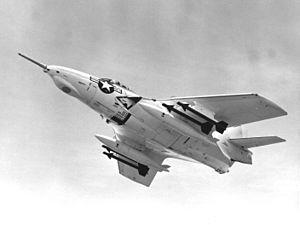
Le Grumman F9F Cougar est un avion de chasse américain des années 1950, embarqué à bord de porte-avions. C'est un dérivé du Grumman F9F Panther sur lequel les ailes droites ont été remplacées par des ailes en flèche plus modernes. La marine américaine a considéré le Cougar comme une version actualisée du Panther, bien qu'ayant un autre nom officiel, et donc le Cougar a commencé sa carrière sous la désignation F9F-6.